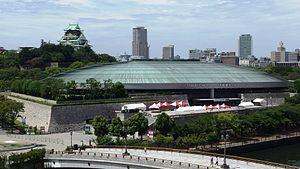
L'Osaka-jō Hall ou Osaka Castle Hall, est une arena, située à Kyōbashi, dans l'arrondissement Chuo-ku à Osaka.
Le Parc du Château d'Osaka est un parc urbain public et un site historique situé à Osaka-Jō à Chūō-ku, Osaka, au Japon. Il se trouve au sud de la rivière Ōkawa et occupe une grande superficie au centre de la ville d'Osaka. Ce parc est le deuxième plus grand parc de la ville.